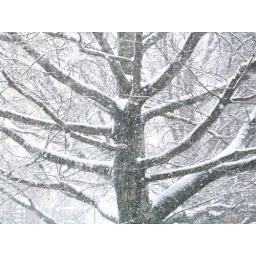
A tree stands its ground in a blizzard.(Looking east toward Eighth Avenue in Brooklyn's Park Slope, from my bathroom window.)